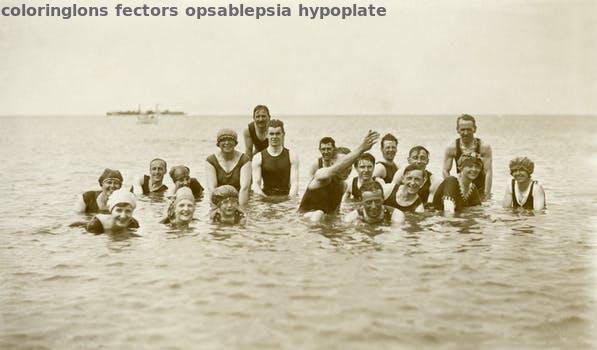
Label: Watermark